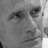
Emotion: sad